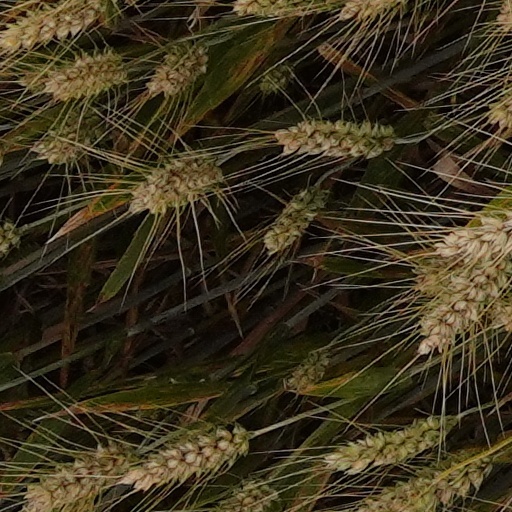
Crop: wheat